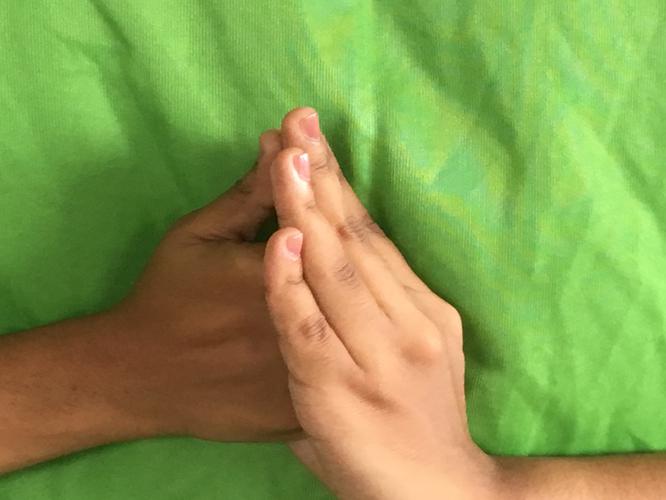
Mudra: Shanka
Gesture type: double_hand